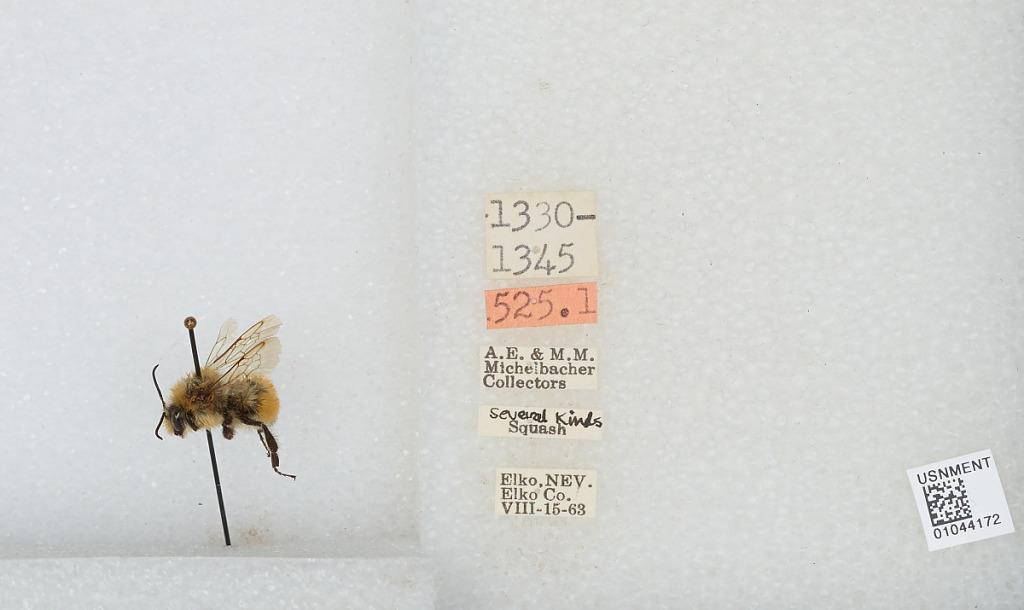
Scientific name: Bombus sp.
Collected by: A. Michelbacher & M. Michelbacher
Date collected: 1963-8-15
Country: United States
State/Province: Nevada
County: Elko
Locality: Elko
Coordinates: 40.83, -115.77